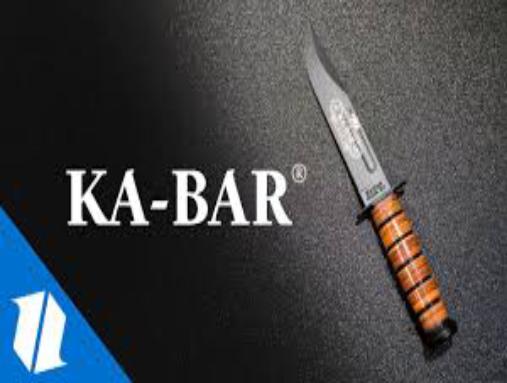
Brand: ka-bar
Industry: Others